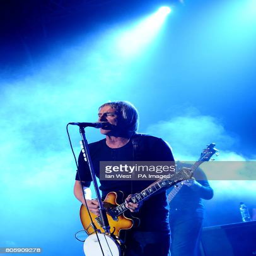
mod revival artist performing on stage during awards